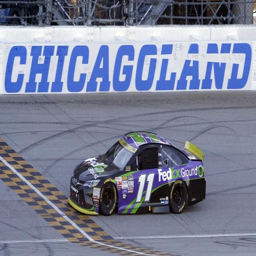
sponsored recipient crossed the finish line at the end of sunday 's race .